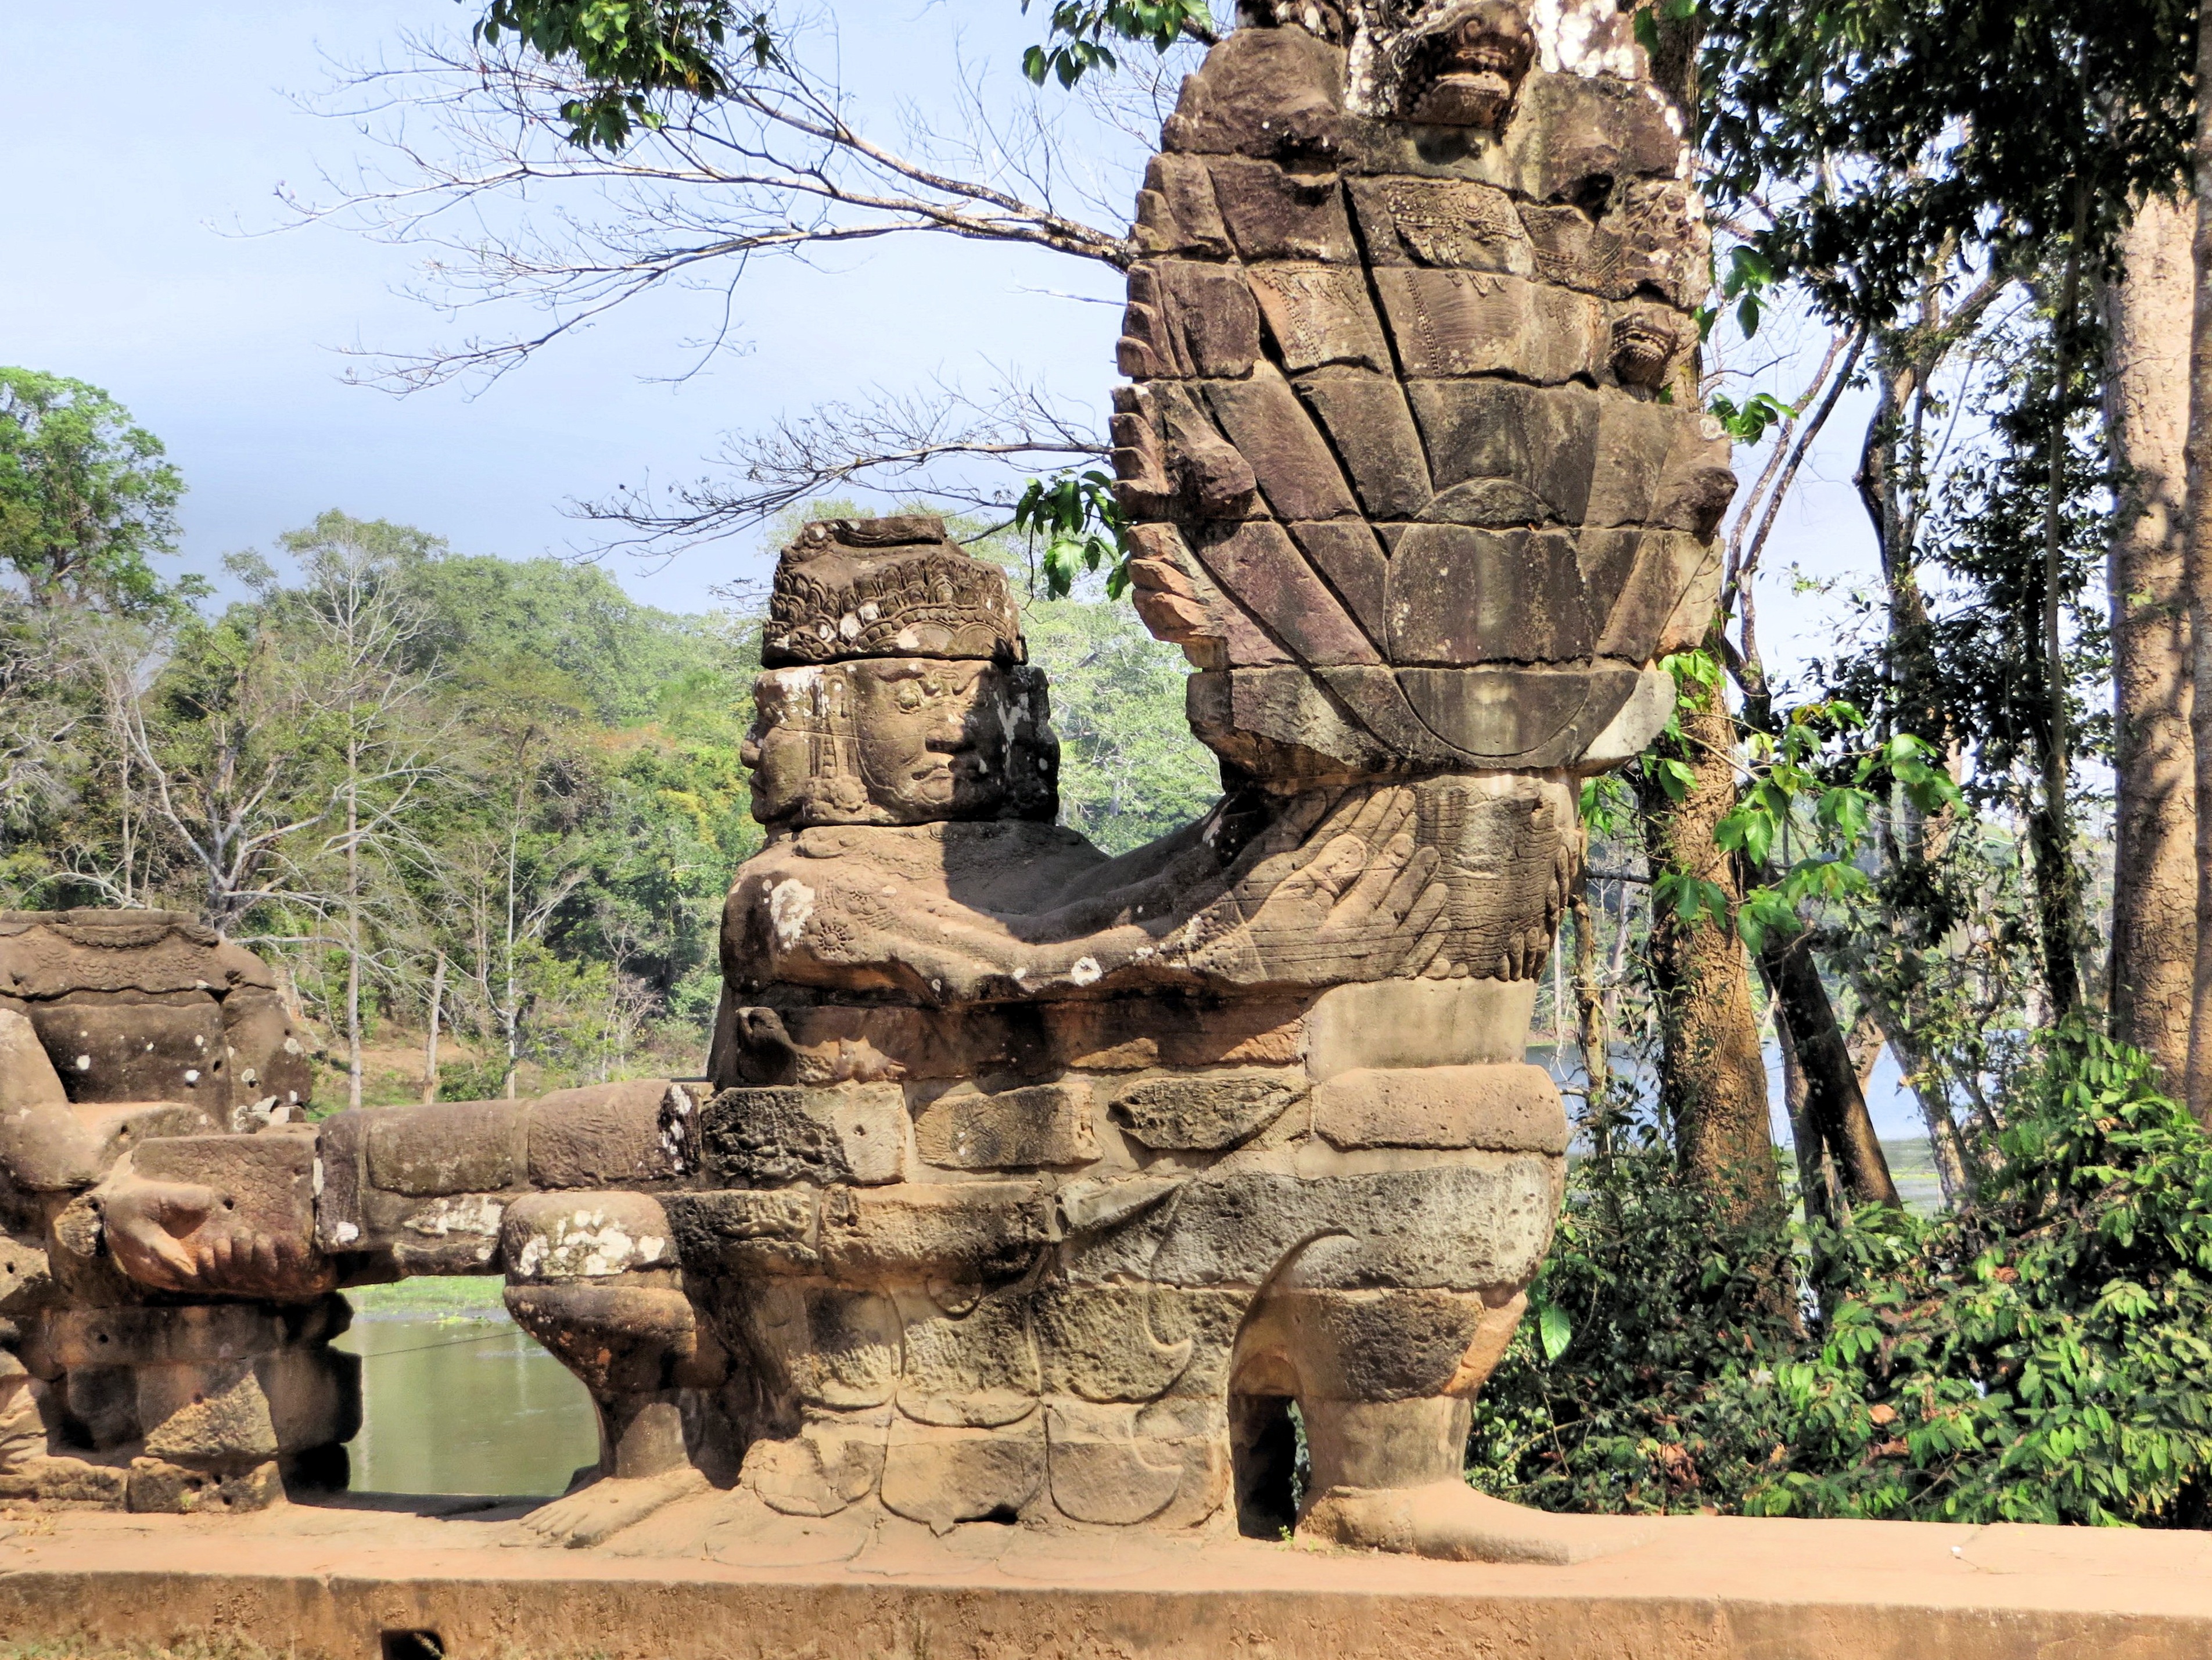
rock, monument, statue, jungle, sculpture, art, archaeology, temple, ruins, cambodia, statues, sculptures, carving, guards, angkor, bayon, ancient history